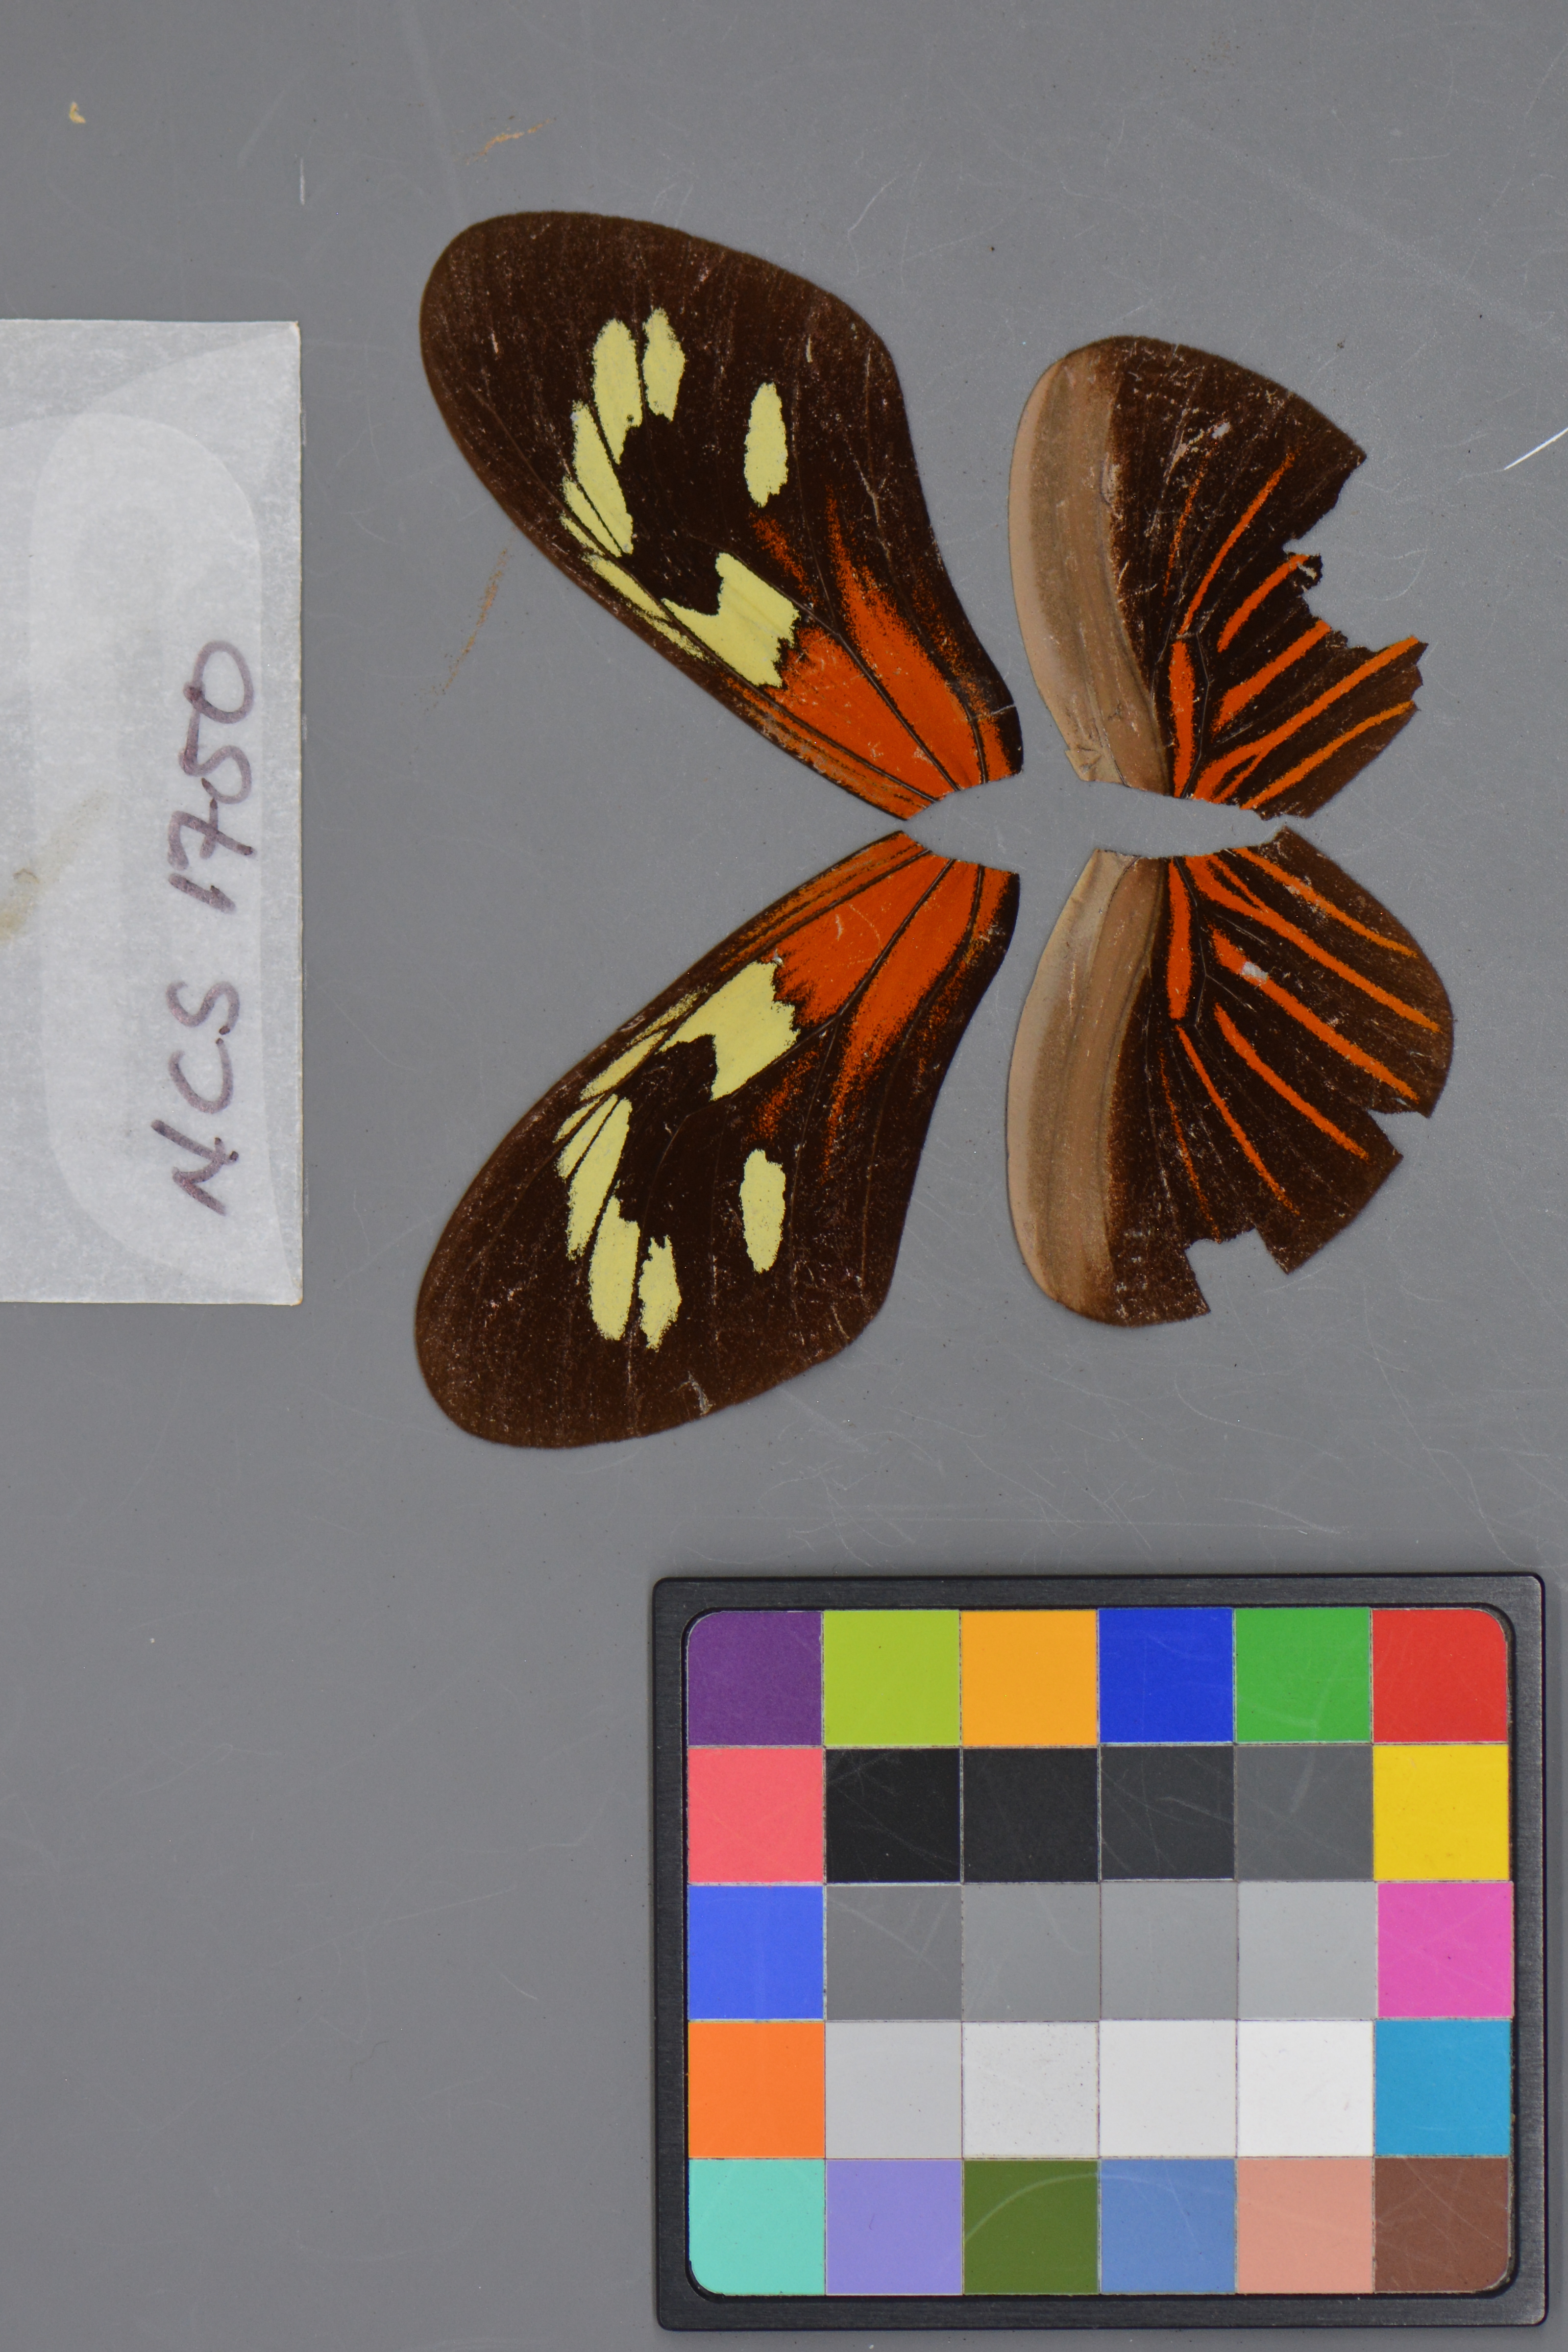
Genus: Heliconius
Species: erato
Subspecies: erato
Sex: male
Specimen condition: damaged
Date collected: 01-Jul-09